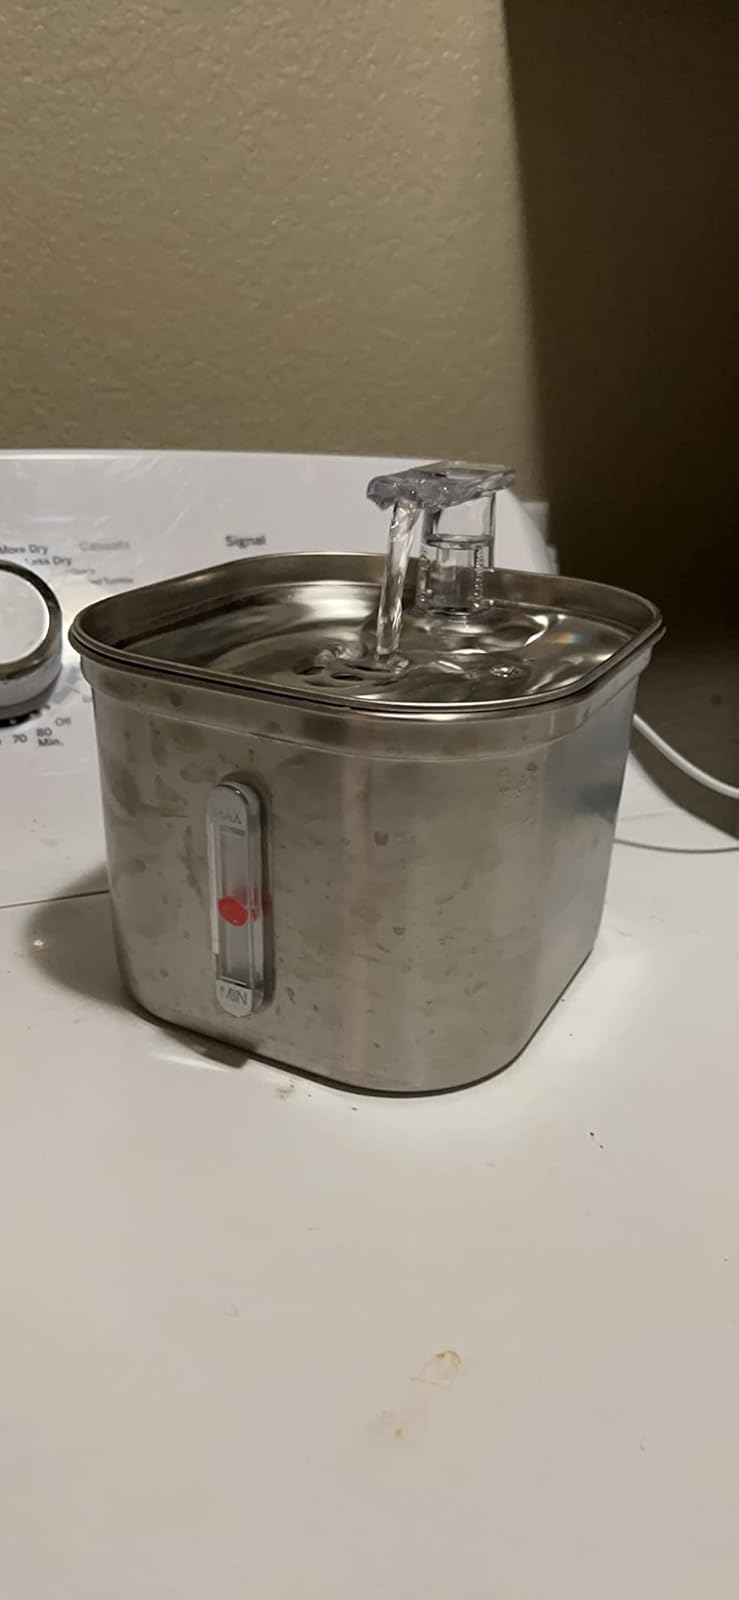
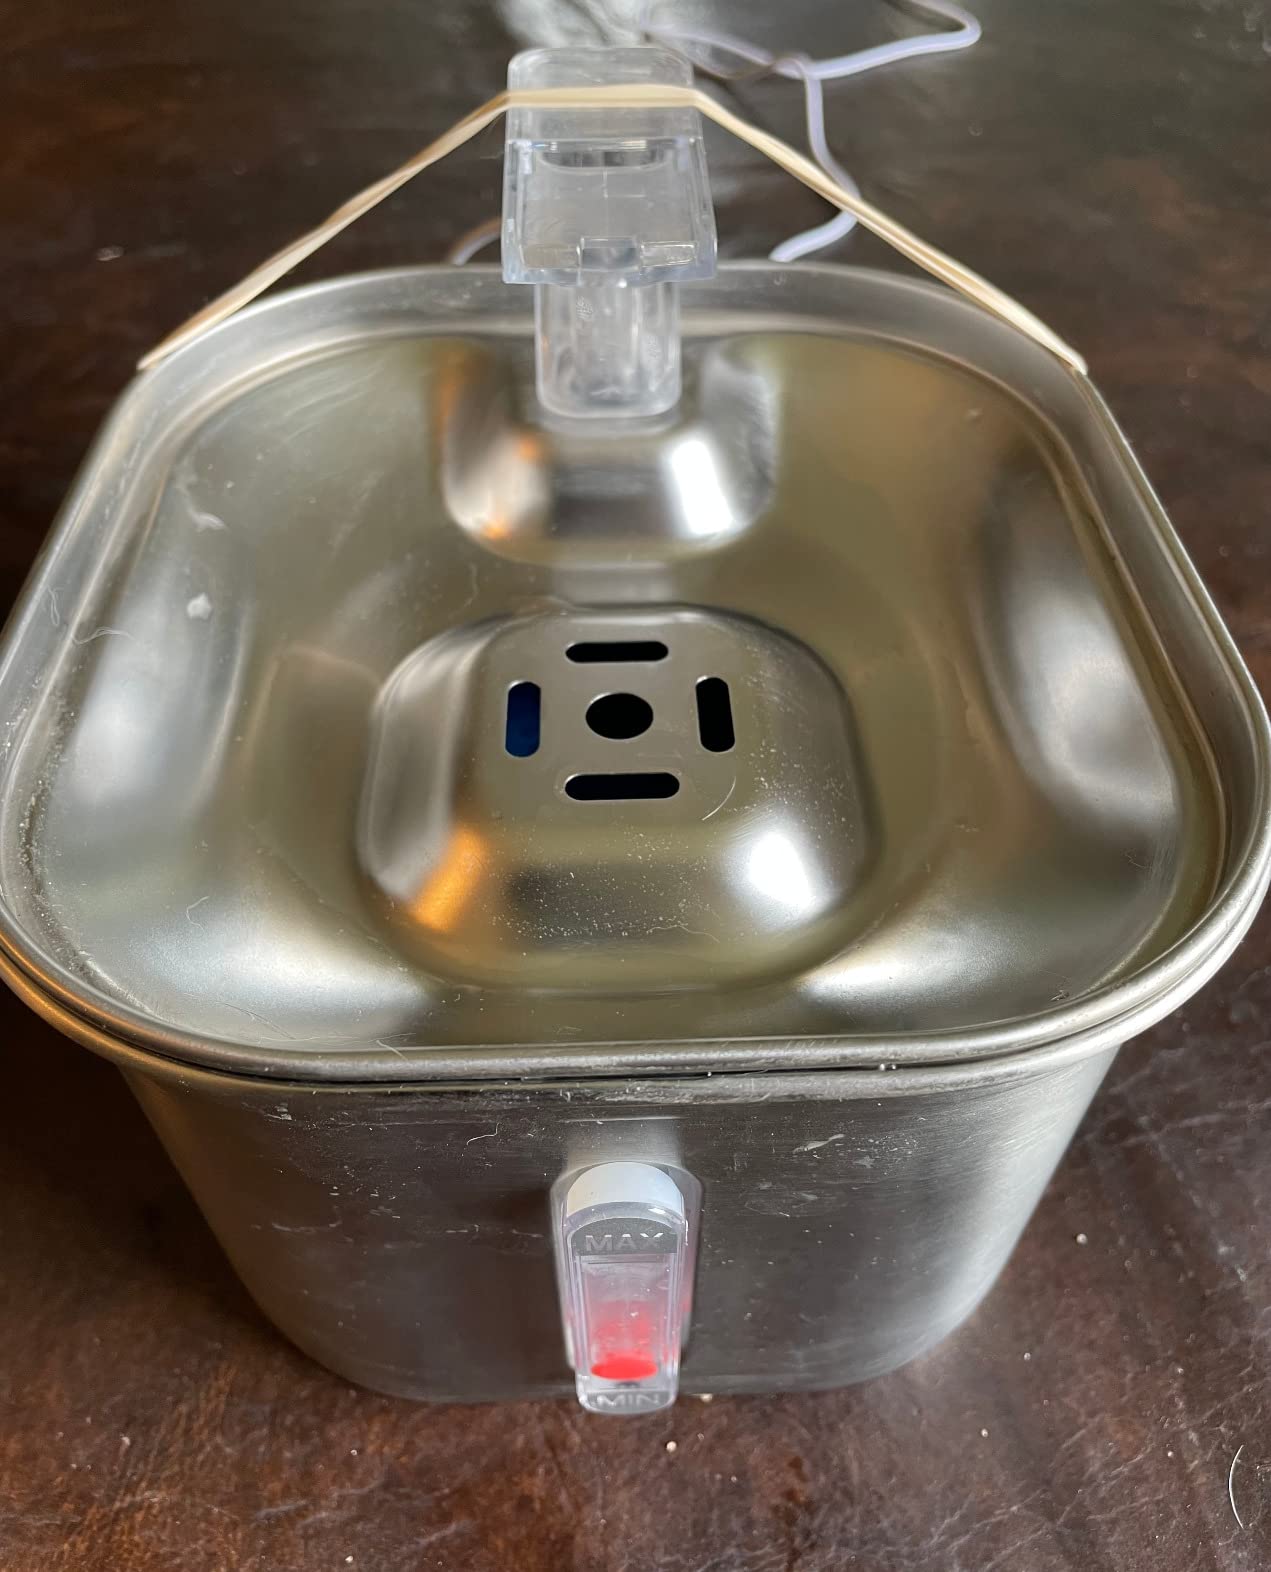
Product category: items_bowl
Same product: yes